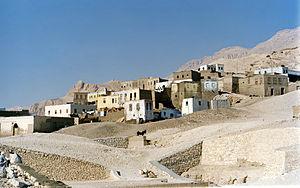
Village de Gournah en Égypte